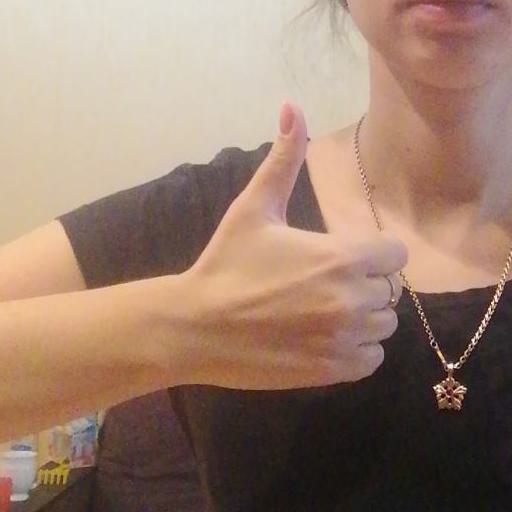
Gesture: like